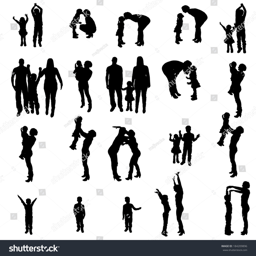
vector silhouette of people on a white background .